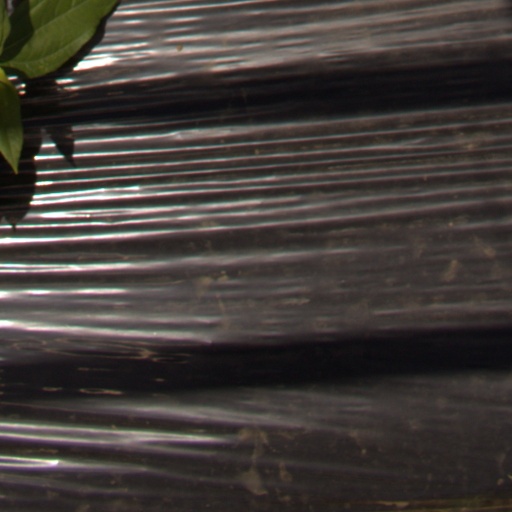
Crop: Jerusalem artichoke